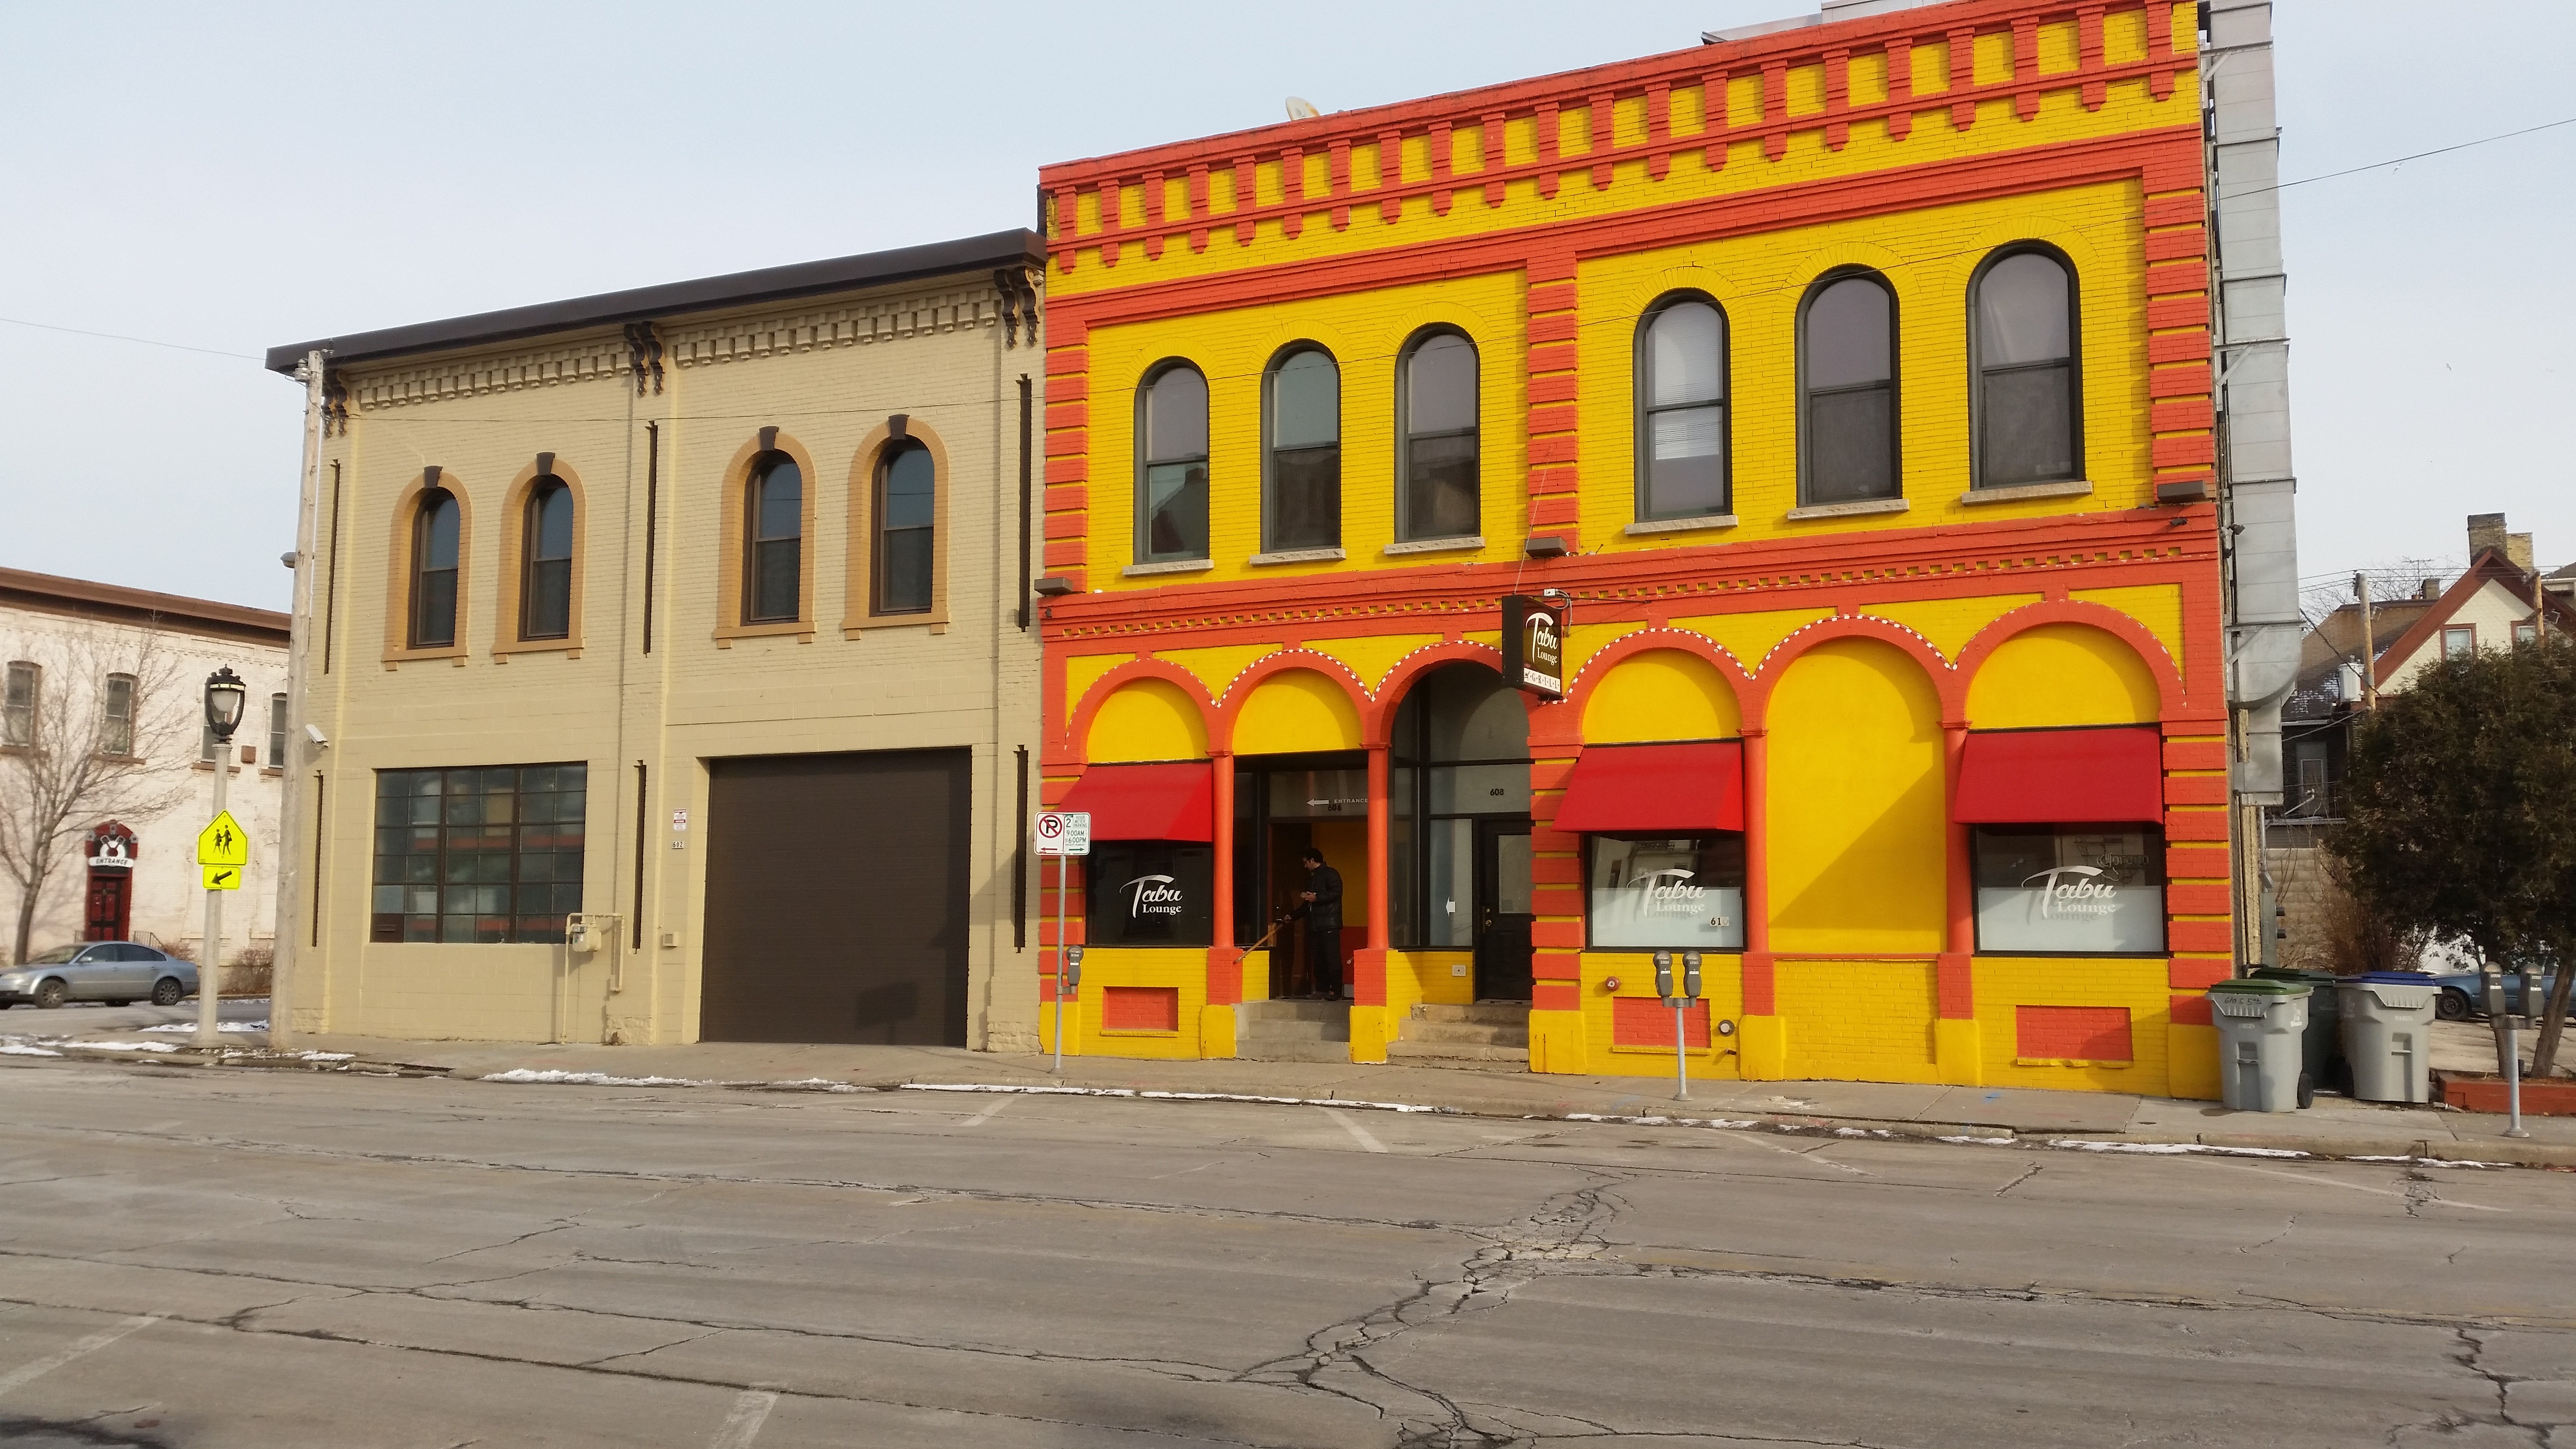
architecture, street, town, building, palace, downtown, plaza, calm, facade, colorful, ethnic, cheerful, buildings, latin, synagogue, hispanic, empty street